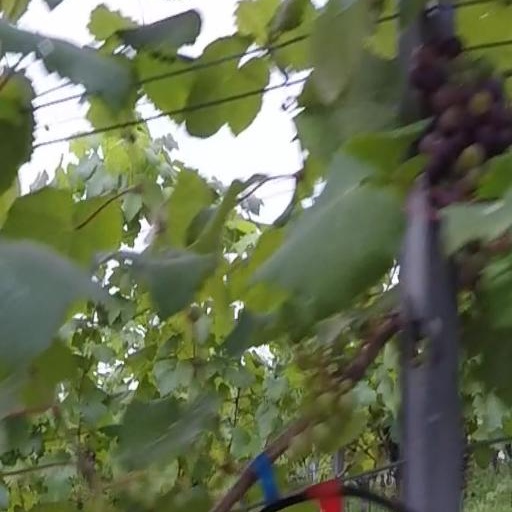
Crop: grape